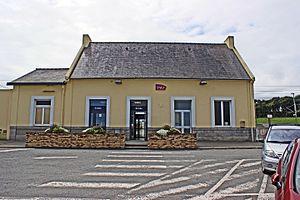
Le bâtiment voyageurs et l'entrée de la gare, vus de la place de la gare.
La gare de Plouaret-Trégor est une gare ferroviaire française de la ligne de Paris-Montparnasse à Brest, située sur le territoire de la commune de Plouaret dans le département des Côtes-d'Armor en région Bretagne.